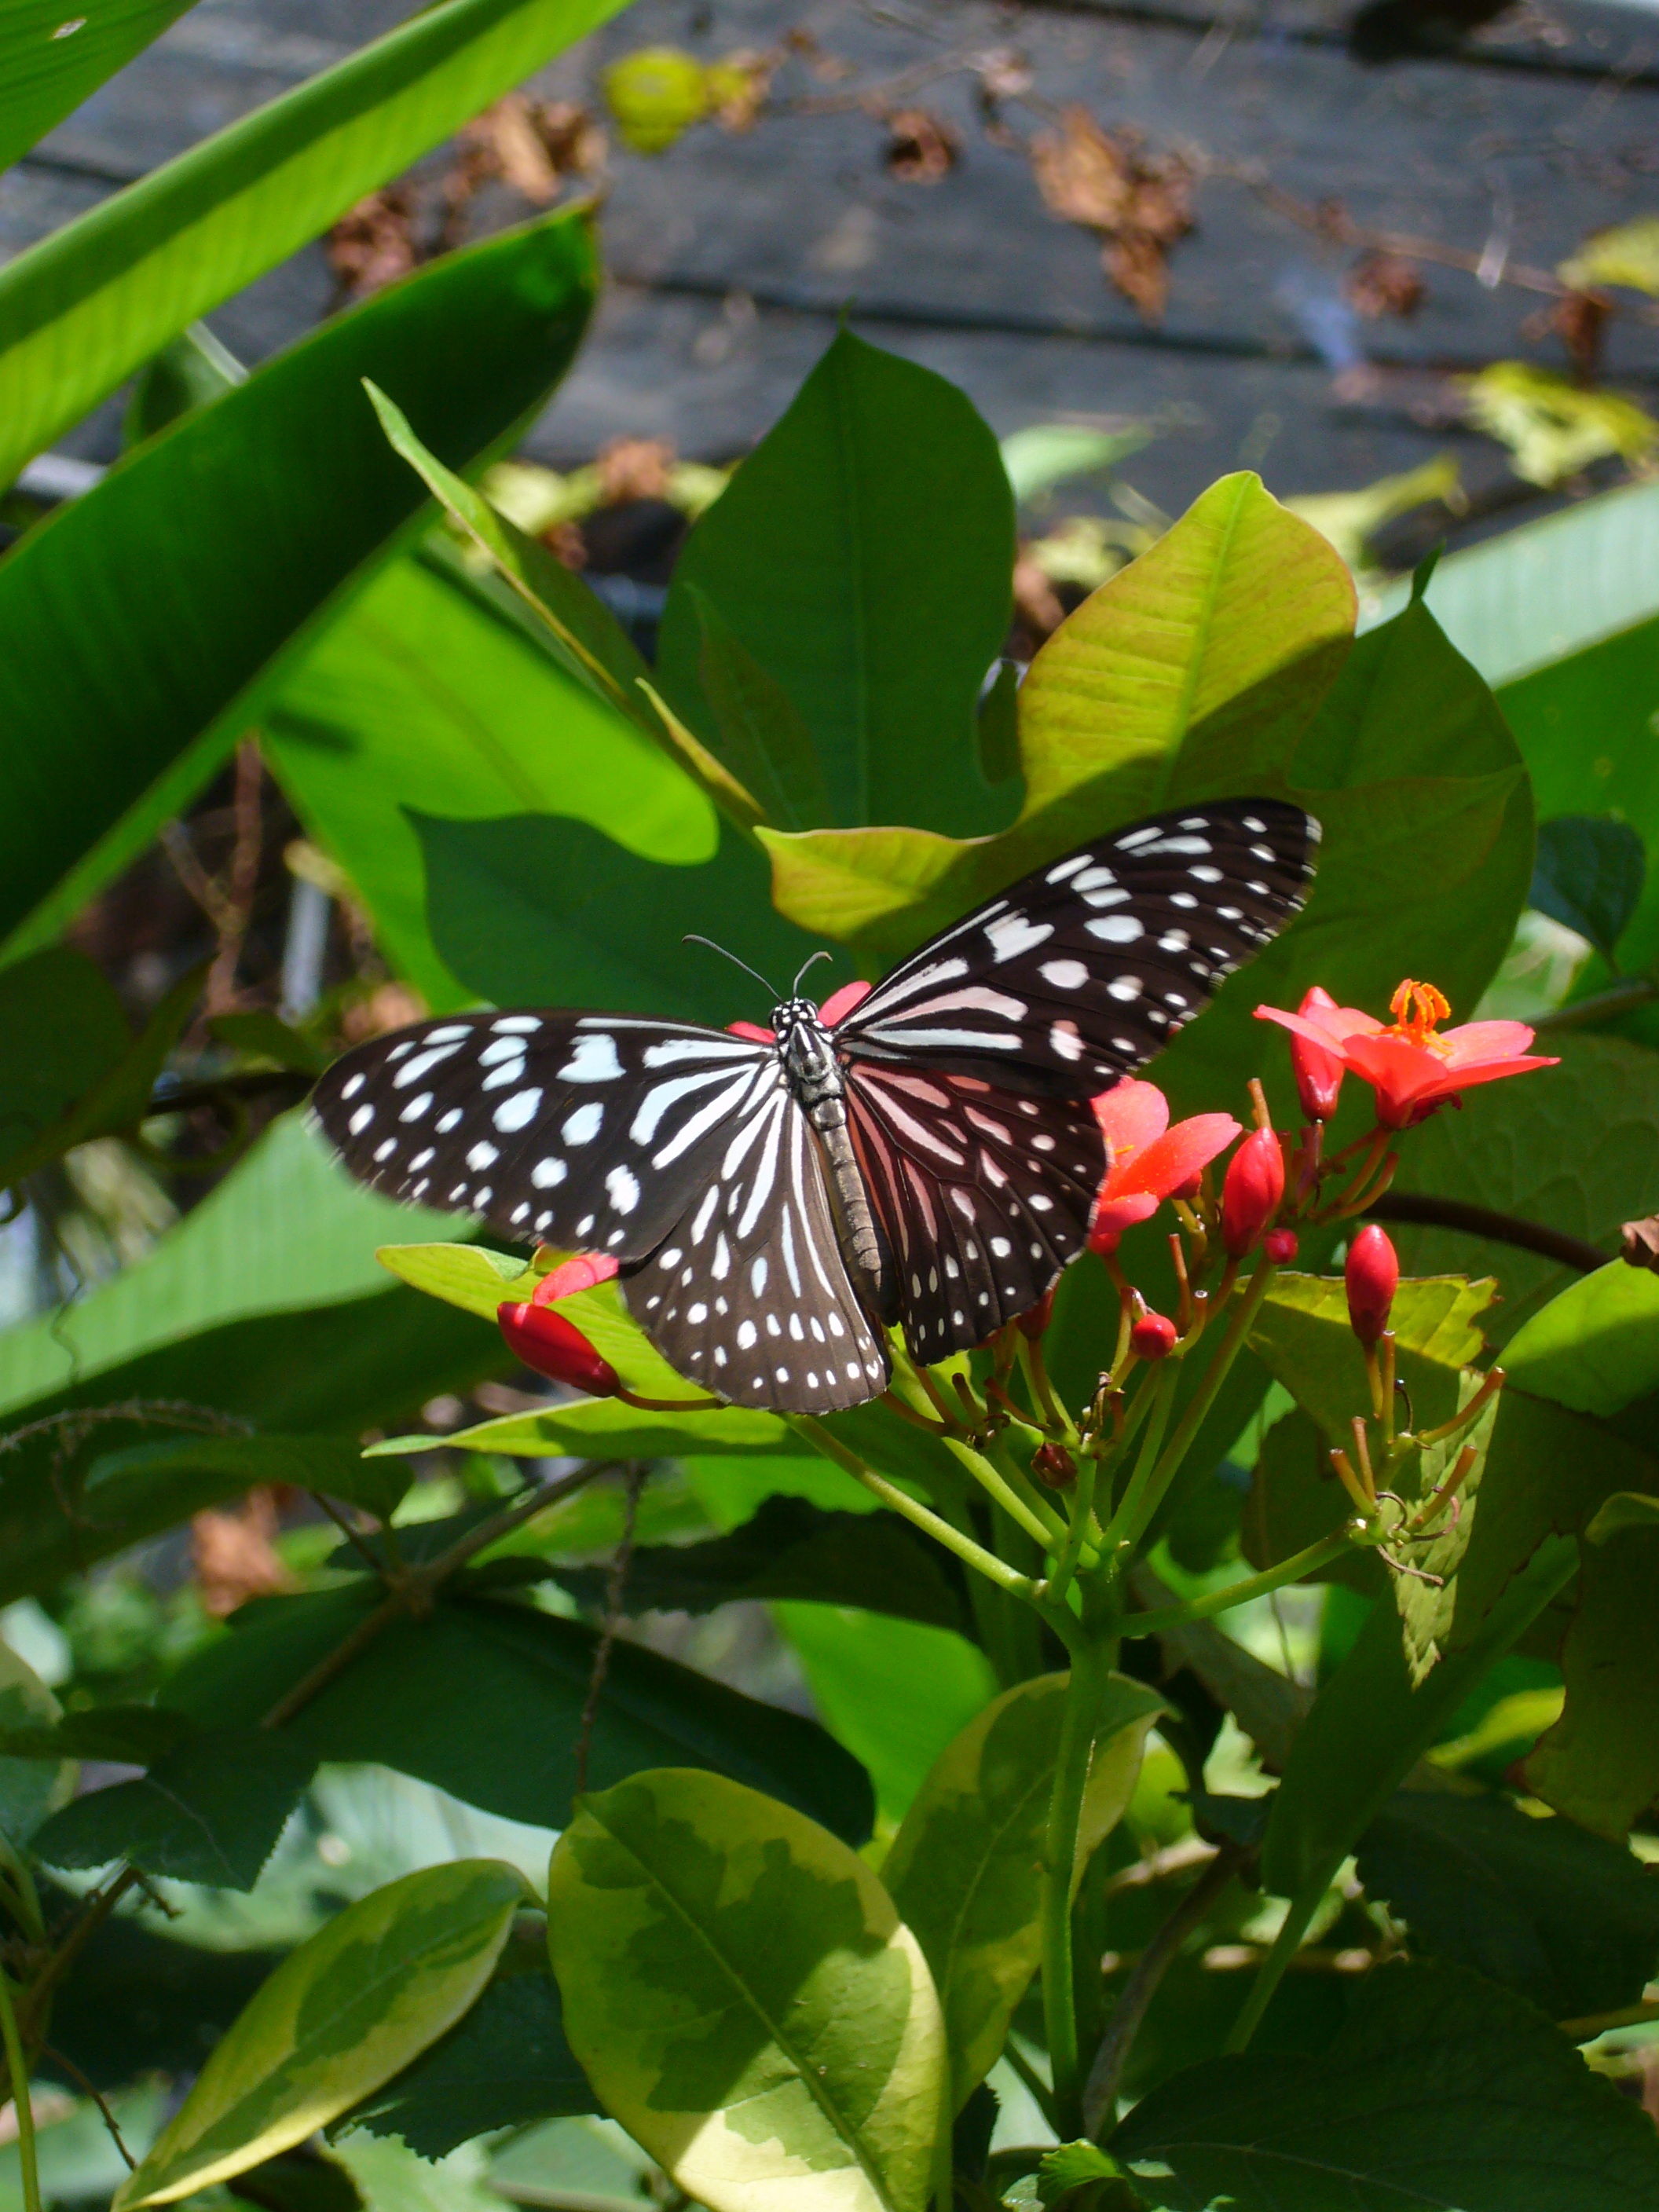
nature, leaf, flower, animal, green, jungle, insect, botany, butterfly, colorful, close, flora, fauna, thailand, invertebrate, flowers, monarch butterfly, leaves, creature, tropics, arthropod, pollinator, moths and butterflies